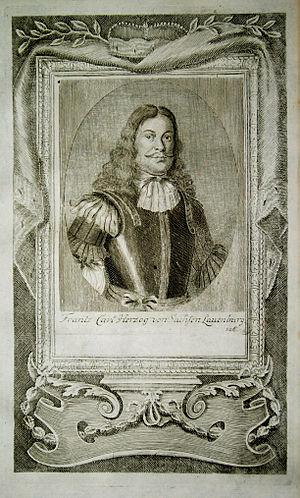
François-Charles de Saxe-Lauenbourg était un prince de Saxe-Lauenbourg et un général pendant la Guerre de Trente Ans.